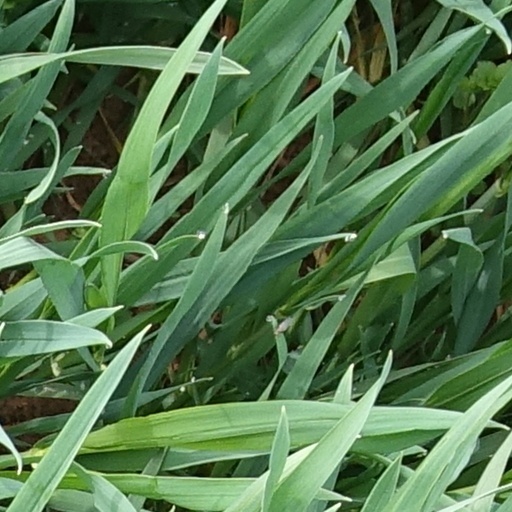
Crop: wheat